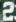
Number: 2